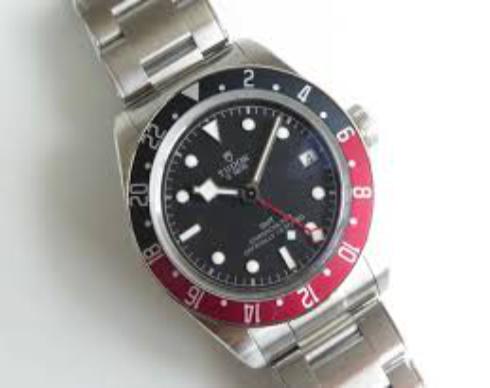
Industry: Clothes